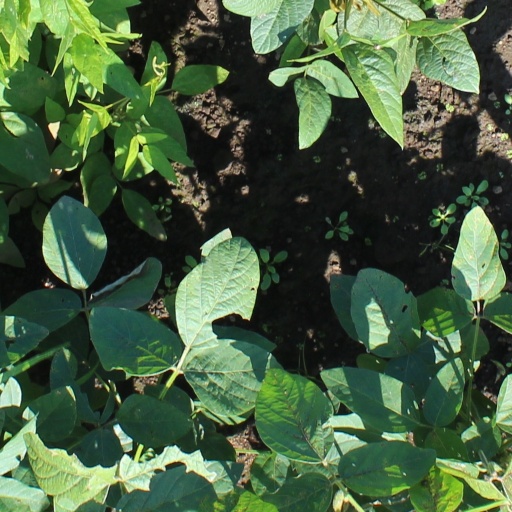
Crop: soybean